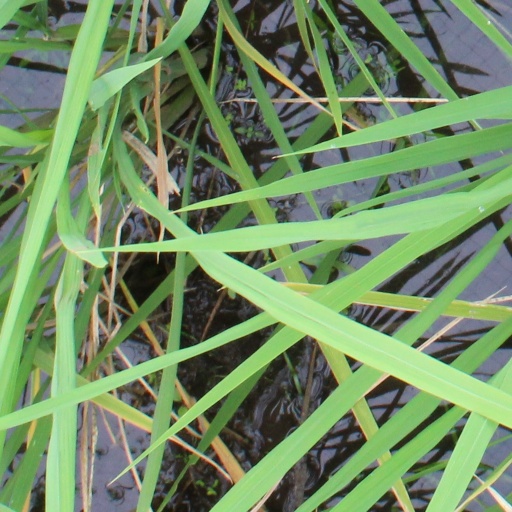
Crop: rice